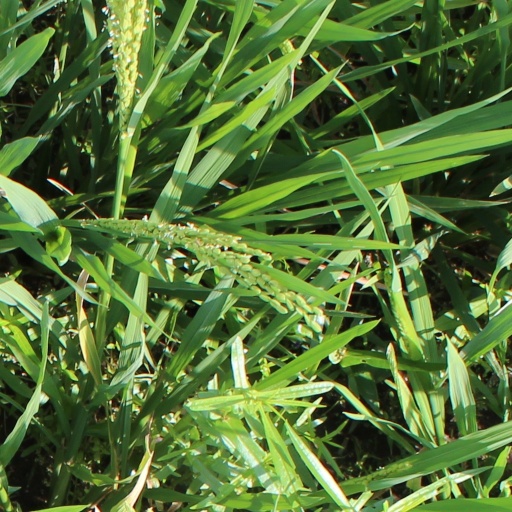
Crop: rice